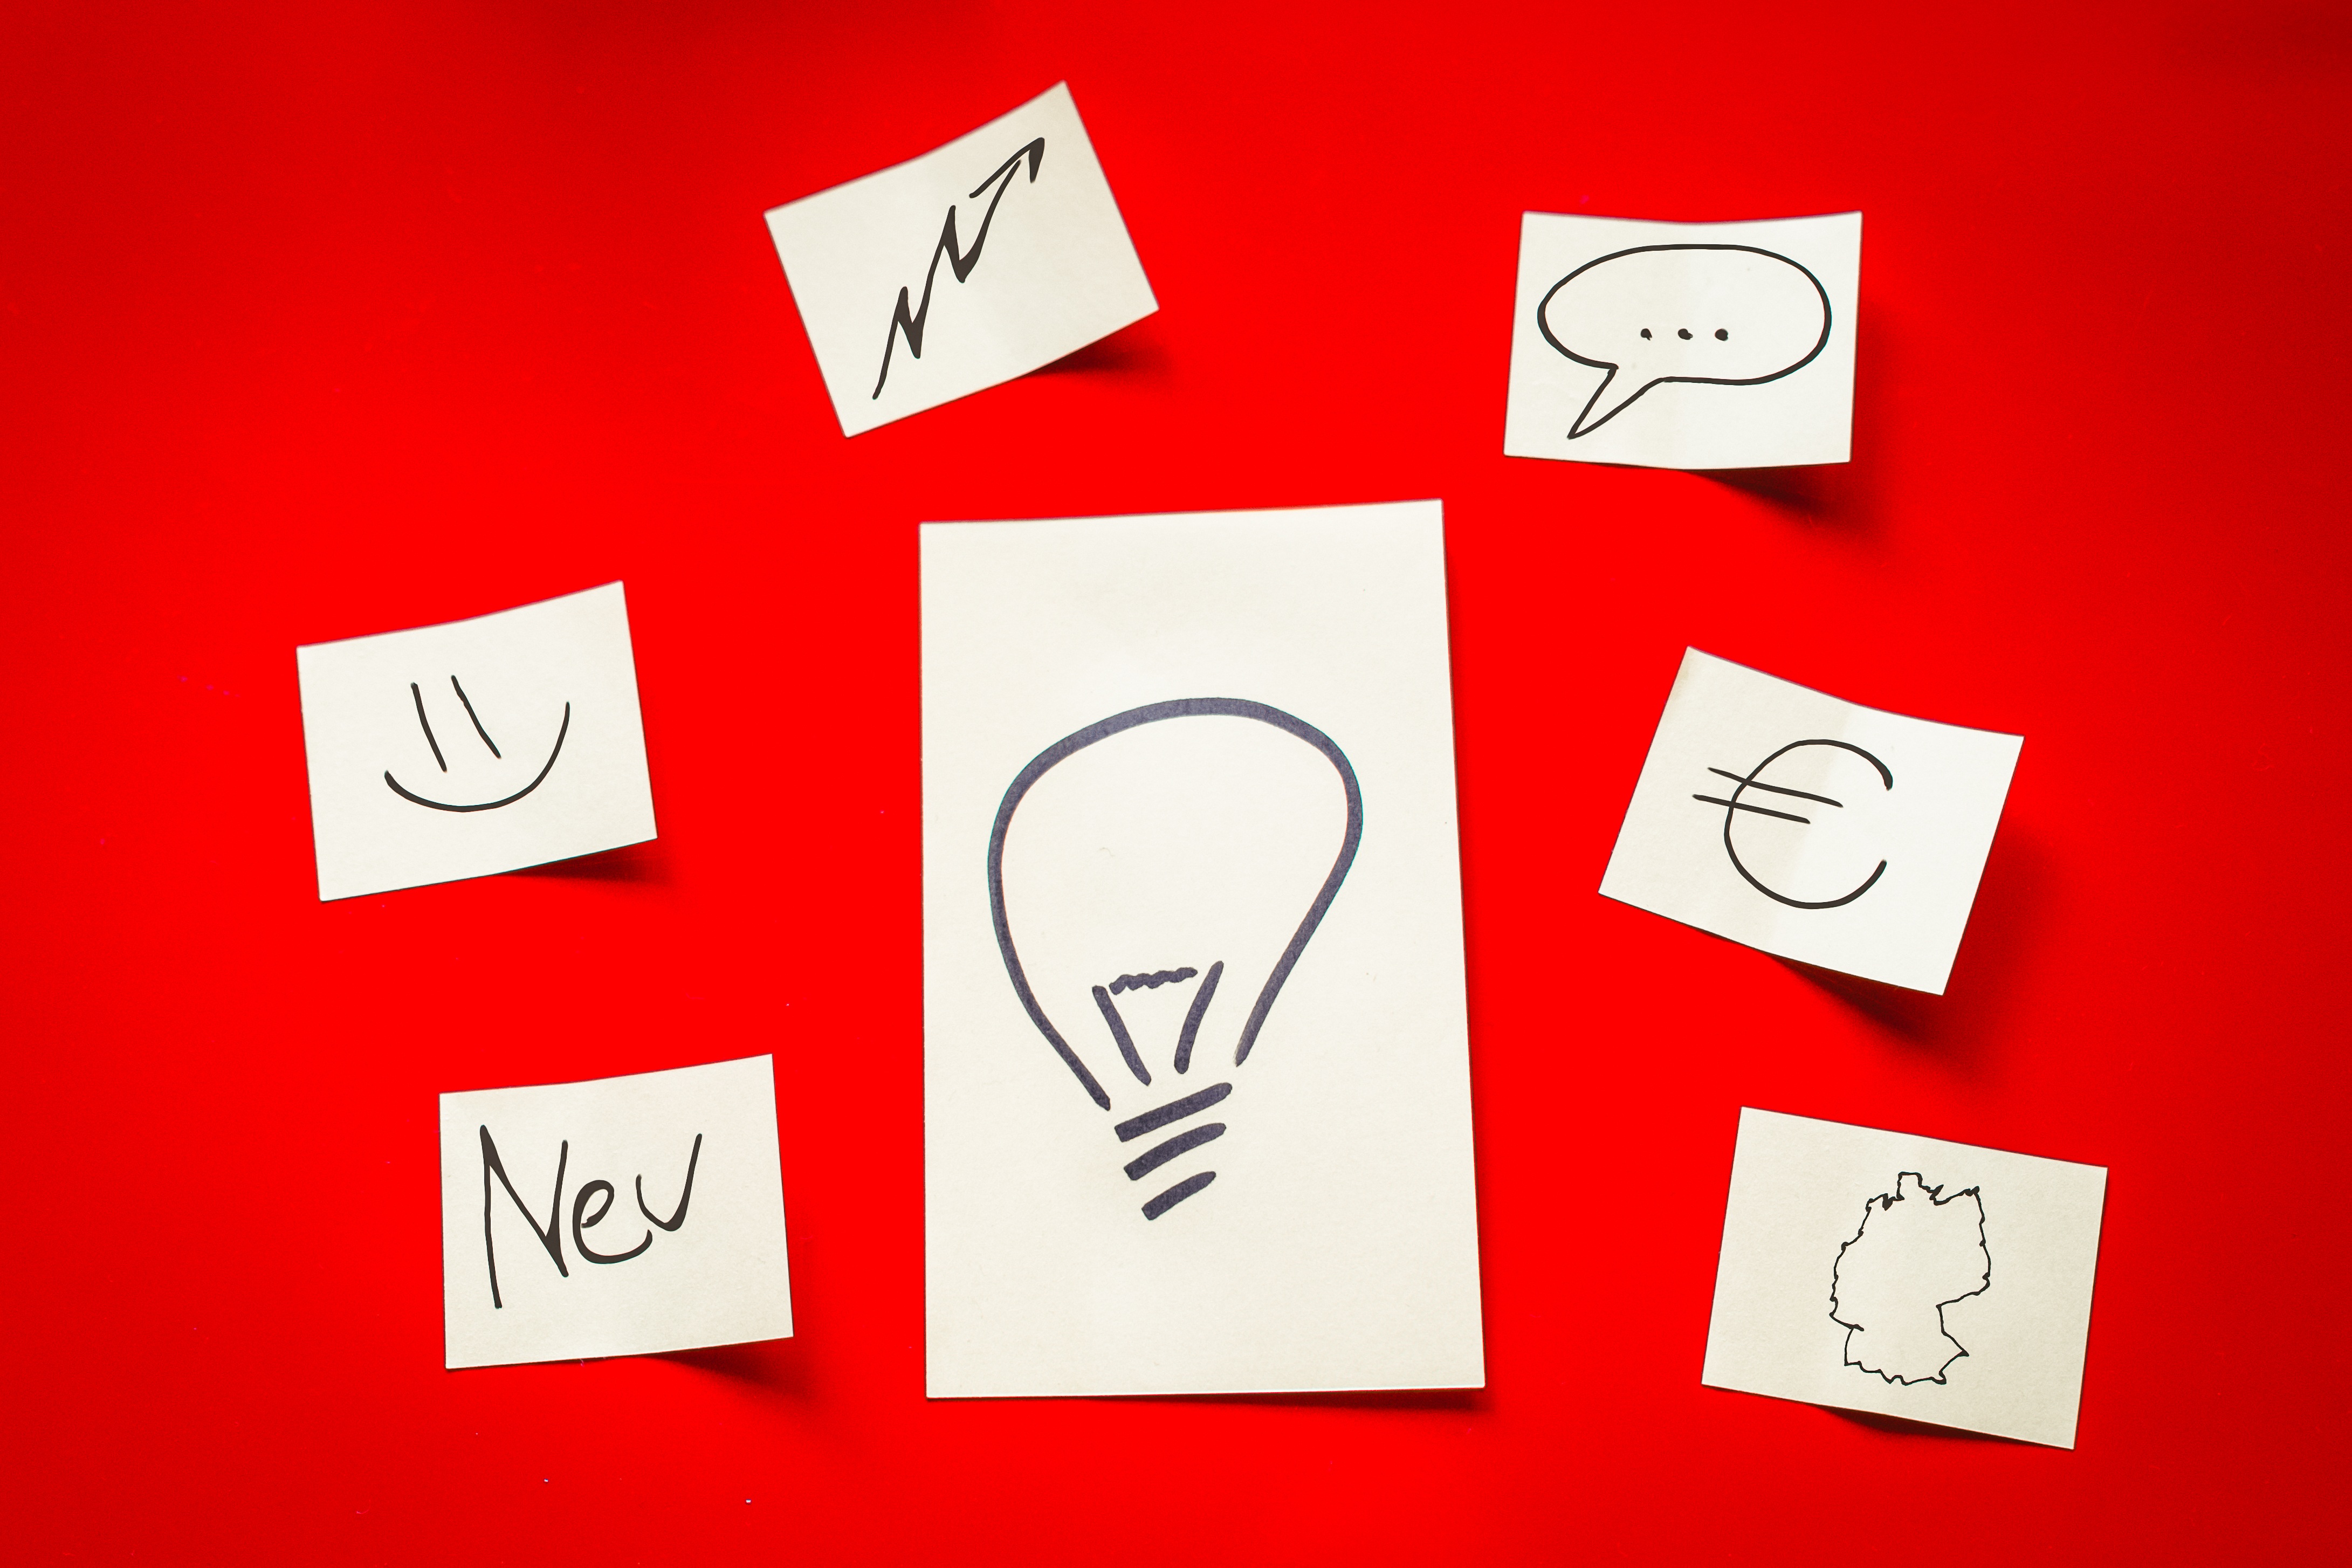
table, balloon, number, red, brand, font, illustration, logo, germany, idea, notes, pictogram